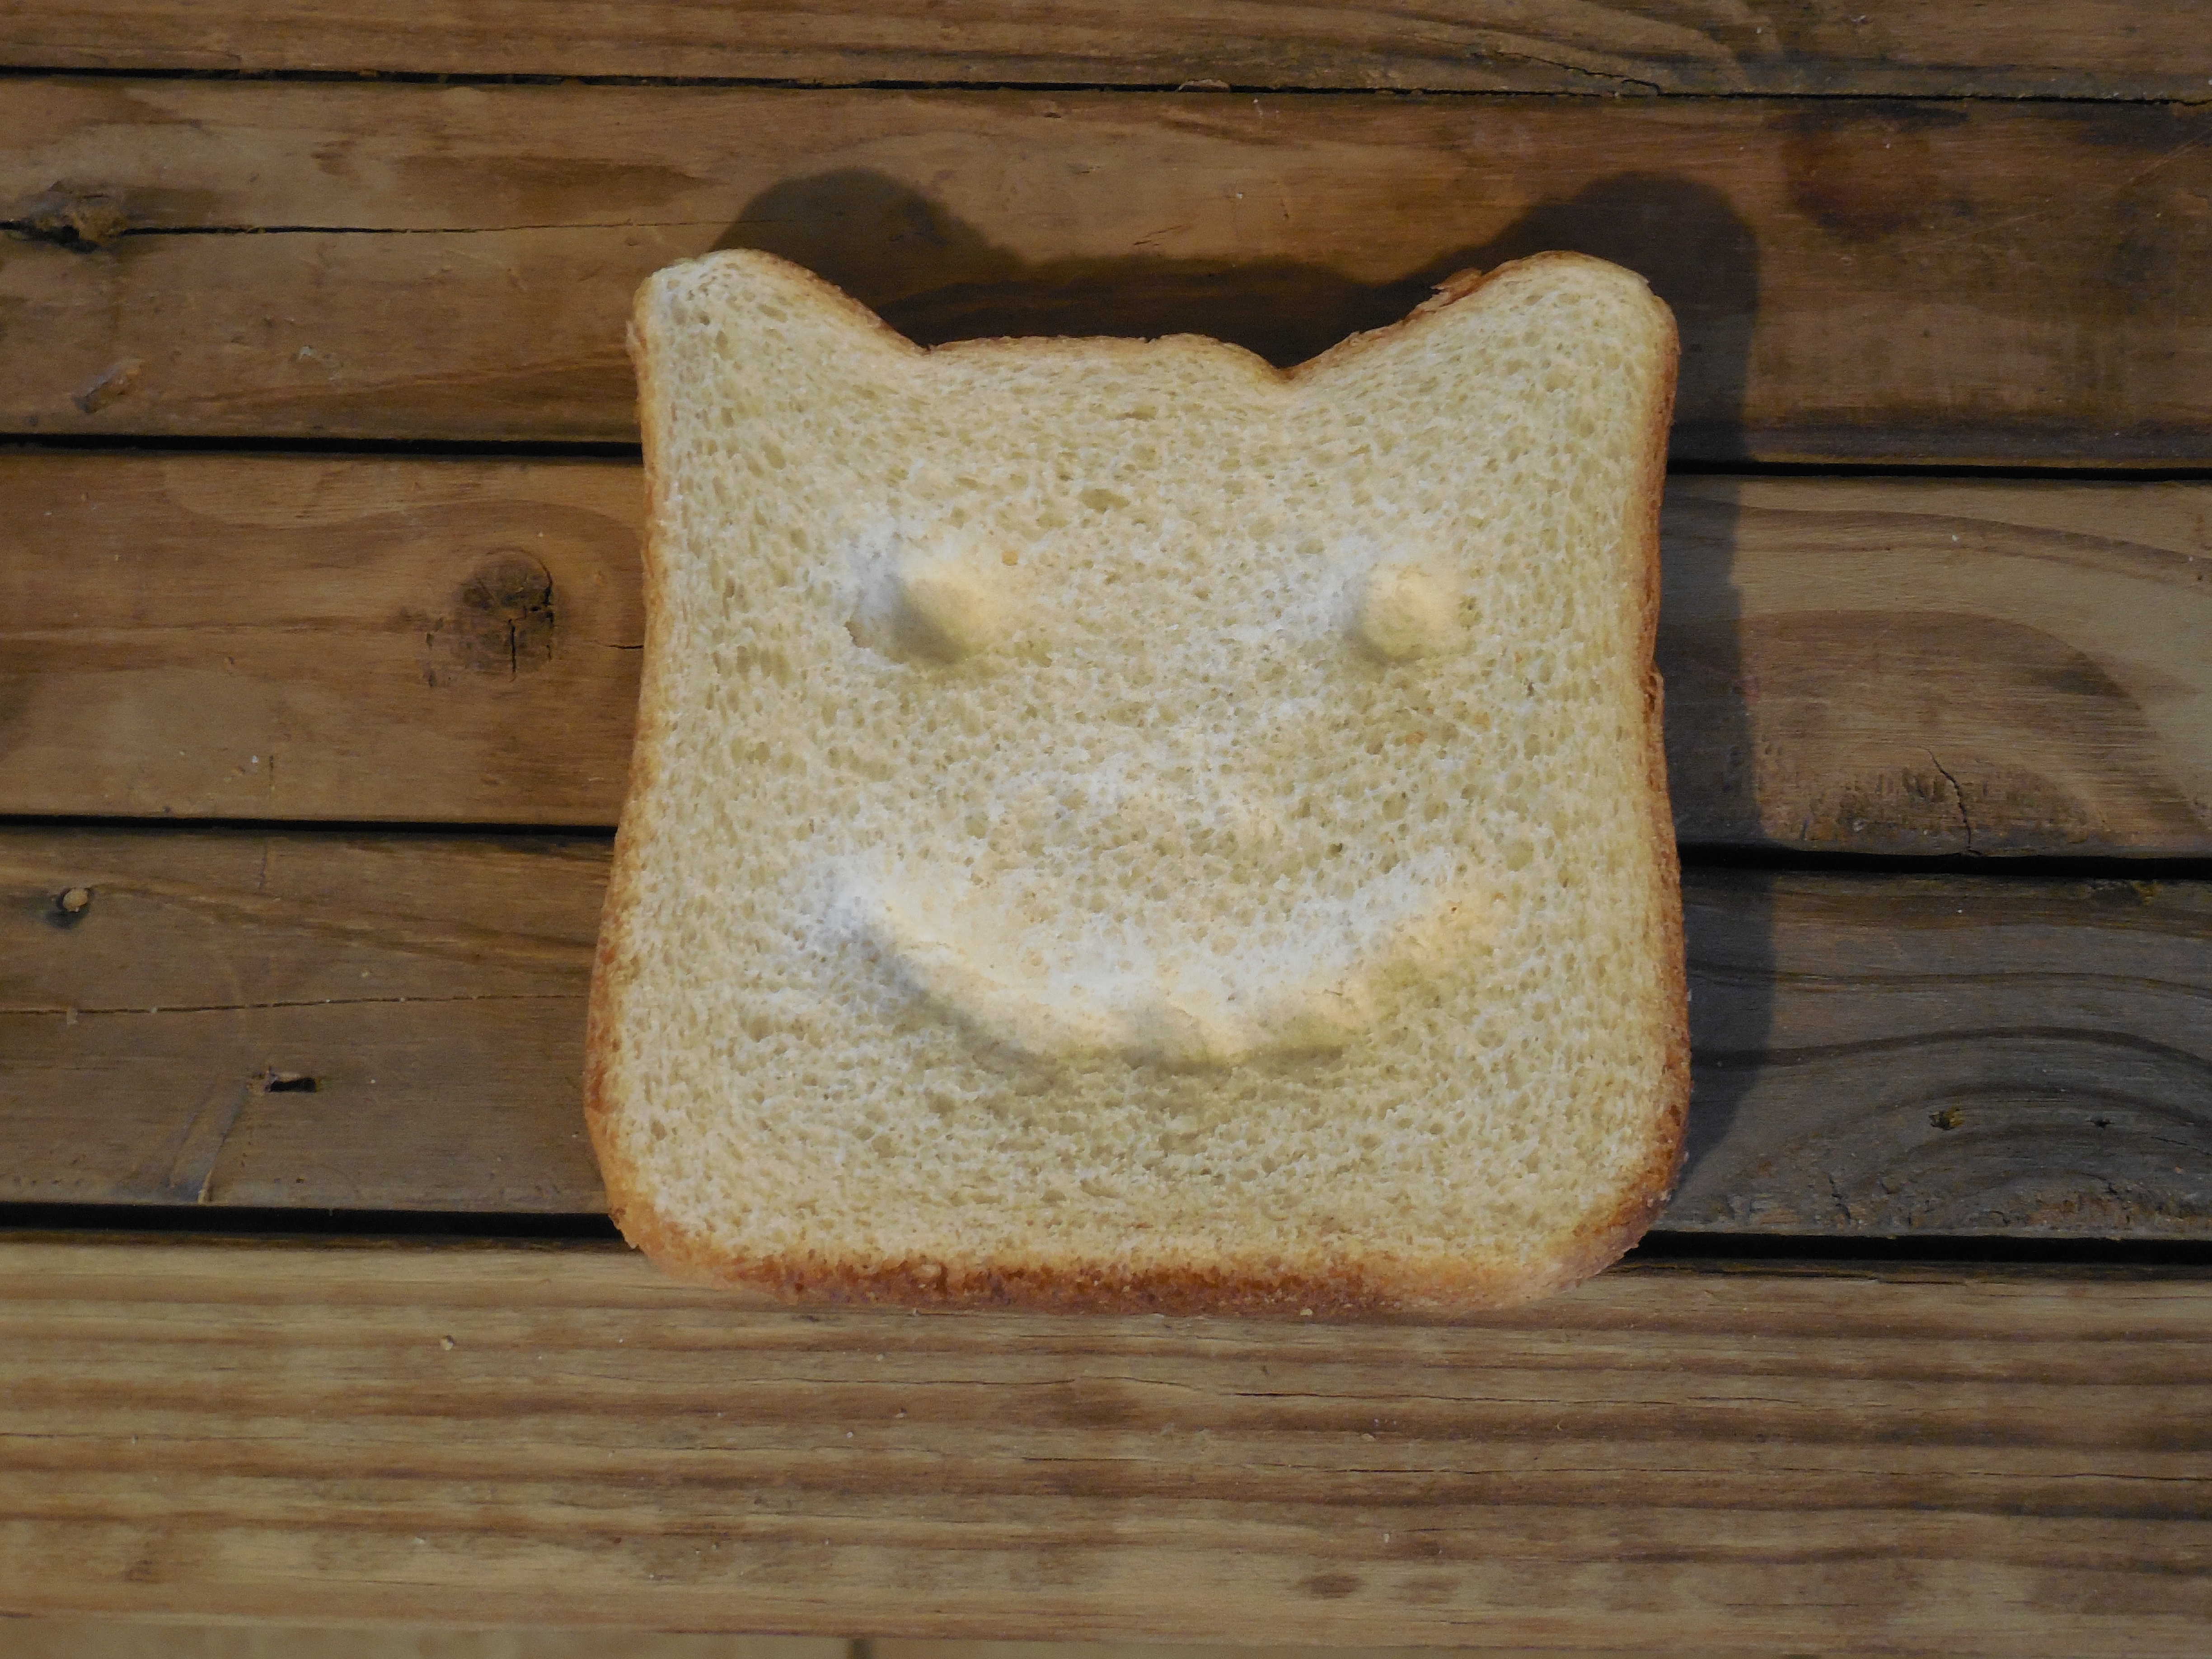
table, wood, white, wheat, morning, rustic, food, fresh, breakfast, baking, healthy, snack, bread, slice, sandwich, loaf, toast, mouth, baked, crust, eyes, nutrition, wooden, whole, happy face